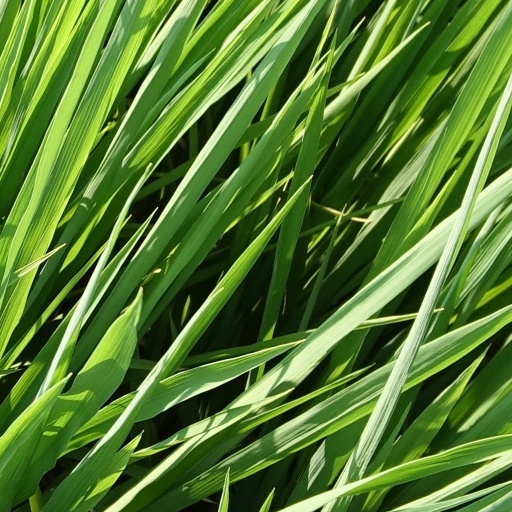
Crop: rice